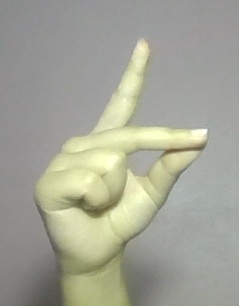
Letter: ta